Lord of Balaguer

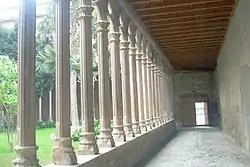
Saint James Cloister, Convent of Saint Dominic, Balaguer

Lord or Lady of Balaguer is one of the titles of the heir of the Crown of Spain. It is a title historically held by the person first in line to the Kingdom of Majorca, a part of the Crown of Aragon. The current holder is Princess Leonor, elder daughter and heir presumptive of King Felipe VI.